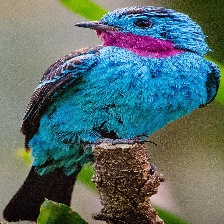
Species: SPANGLED COTINGA
Scientific name: COTINGA CAYANA